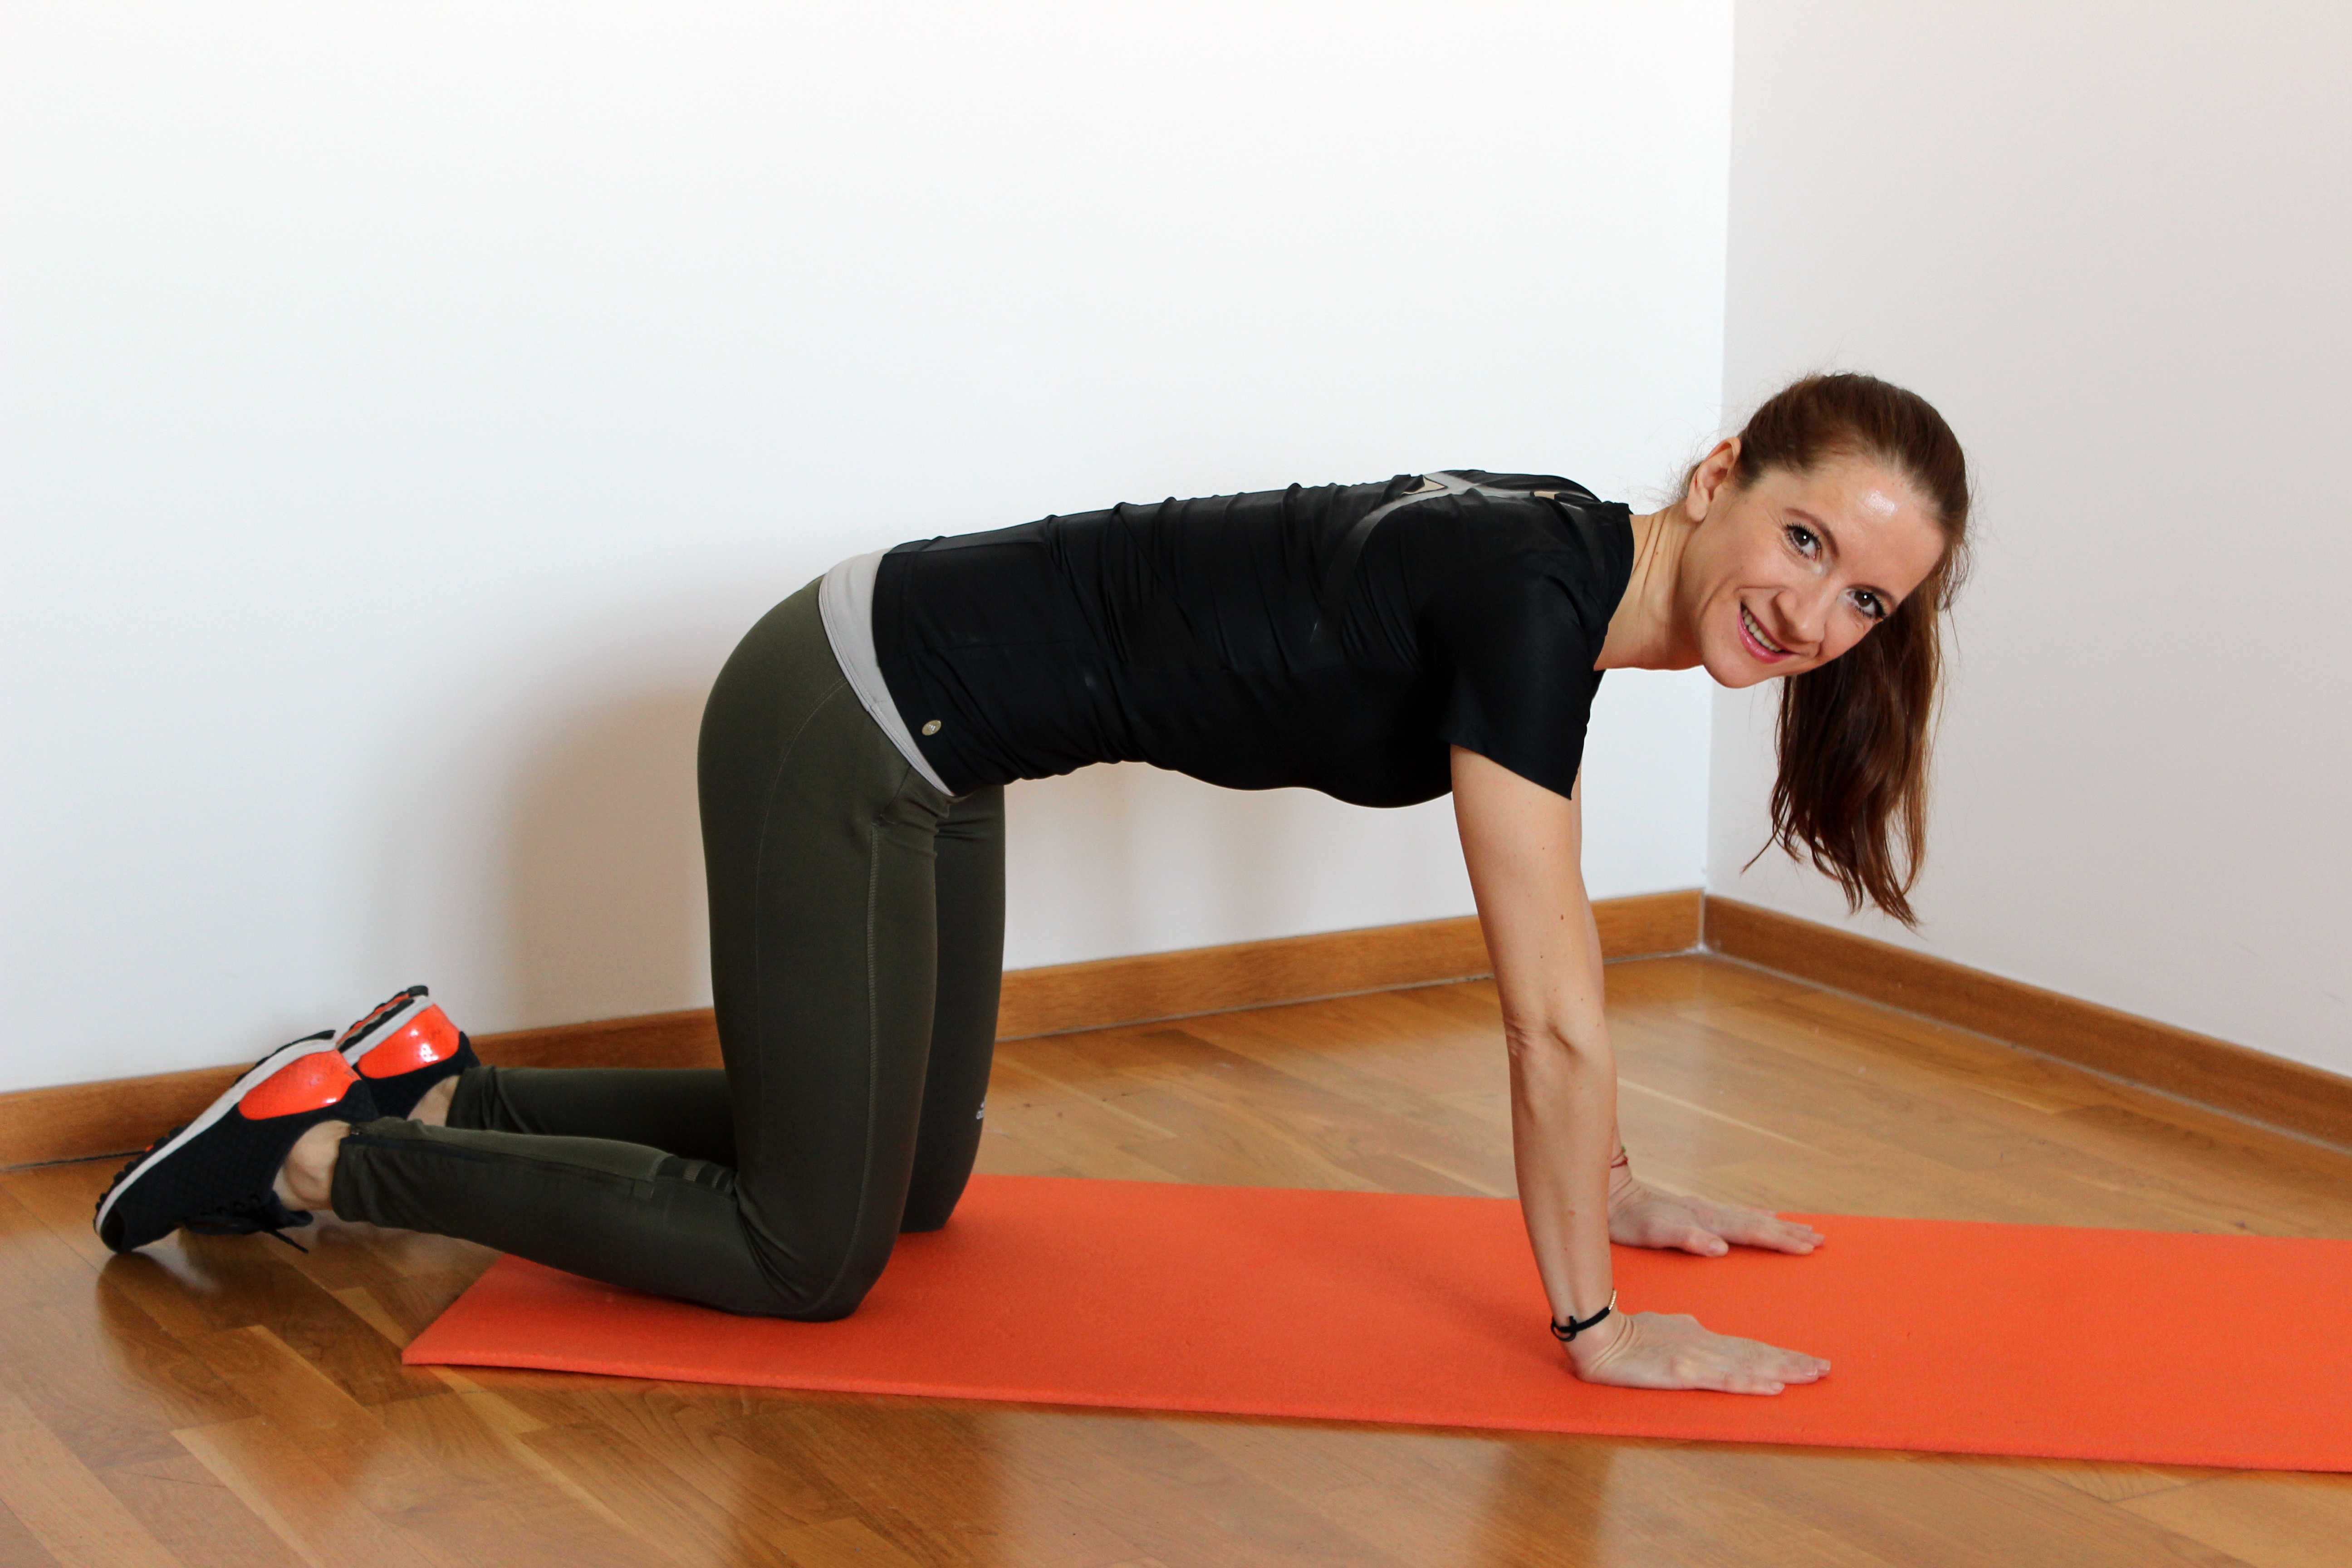
person, sport, plank, leg, training, exercise, arm, health, fitness, smiling, gym, workout, muscle, chest, human body, sports, thigh, pilates, physical exercise, weight loss, back exercises, human action, physical fitness, fitness professional, weight loss woman